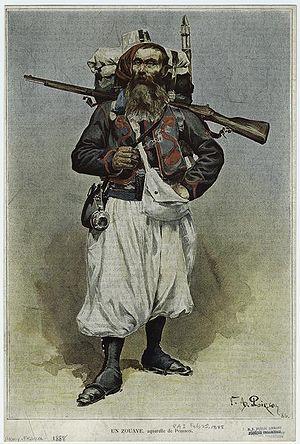
Un zouave
Né le 13 février 1834 à Saint-Benoît et mort le 13 juin 1864, Evariste Berg fut un officier français originaire de l'île de La Réunion, issu d’une famille d’officiers de marine établie à La Réunion.
La tradition militaire — également au pluriel les traditions militaires — constitue un ensemble de pratiques, d'us et coutumes propre au domaine militaire, associé à une unité militaire, par exemple à un régiment ou à une division. Une tradition militaire peut porter sur des éléments d'uniforme, de défilé ou de musique, mais également sur l'histoire, les faits d'armes et la mémoire de l'unité.
L’uniformologie est un domaine de recherches historiques qui étudie les uniformes et effets militaires à travers les âges et les civilisations. Il a pour principaux sujets d'étude les effets vestimentaires, chaussures et coiffures militaires, l'équipement individuel, les insignes d'unités et de grades ou encore les décorations militaires mais se consacre également à celle des uniformes d'institutions civiles ou para-militaires.
Les zouaves sont des unités françaises d'infanterie légère appartenant à l'Armée d'Afrique. Souvent associés à l'image des batailles du Second Empire et connus pour leur uniforme singulier, ces unités ont existé de 1830 à 1962.